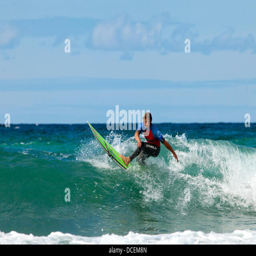
person turning the board on a right wave in the middle of the longboard